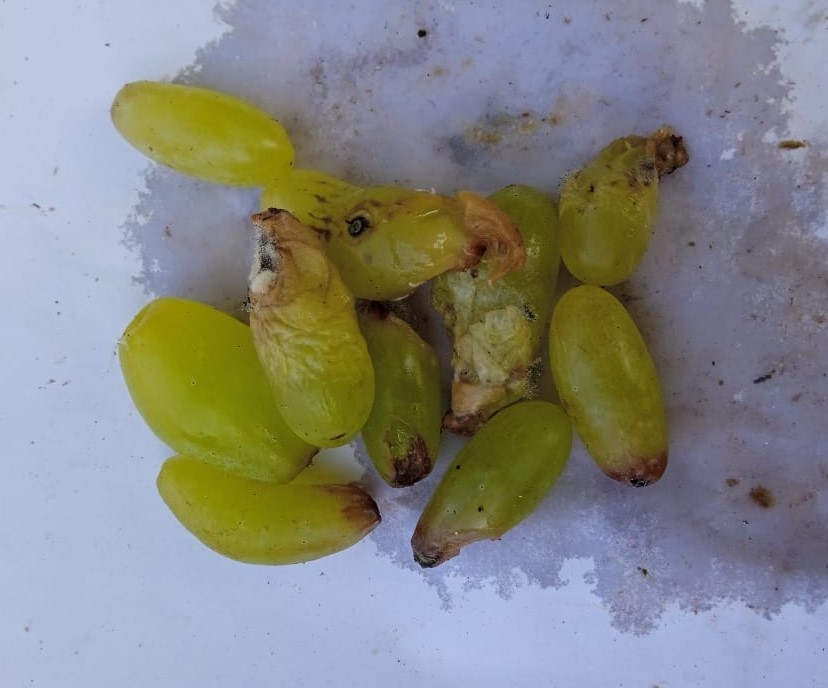
Fruit: grape
Condition: rotten